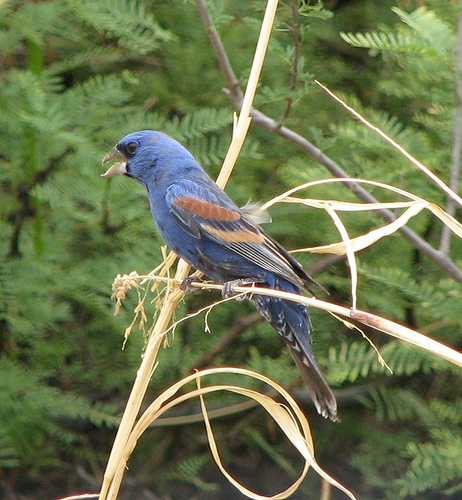
this is a blue bird with brown wings and a brown beak.
this bird is mostly blue with brown coverts, wingbars, and black superciliary.
vibrant blue bird with tan wingbars with a crooked bill.
this bird is blue with red on its wings and has a long, pointy beak.
this bird features a blue body, brown wingbars, and a sharp hooked bill.
this bird has wings that are blue and has a yellow bill
this bird has wings that are white and has a blue body
this bird is blue with red and has a very short beak.
this bird has a blue crown and breast and colorful wingbars.
blue body, red covets, black tail, short bill, black cheek patch
Species: Blue Grosbeak